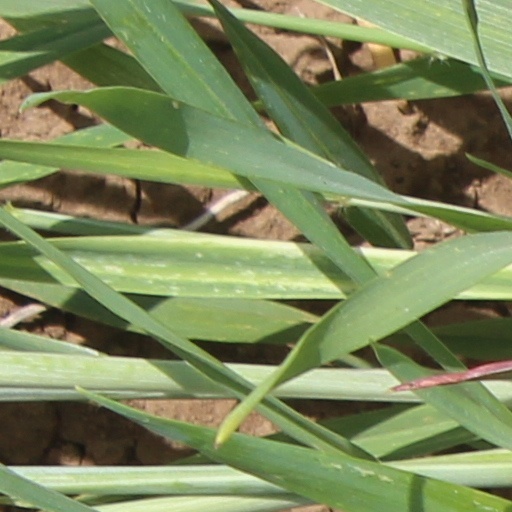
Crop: wheat